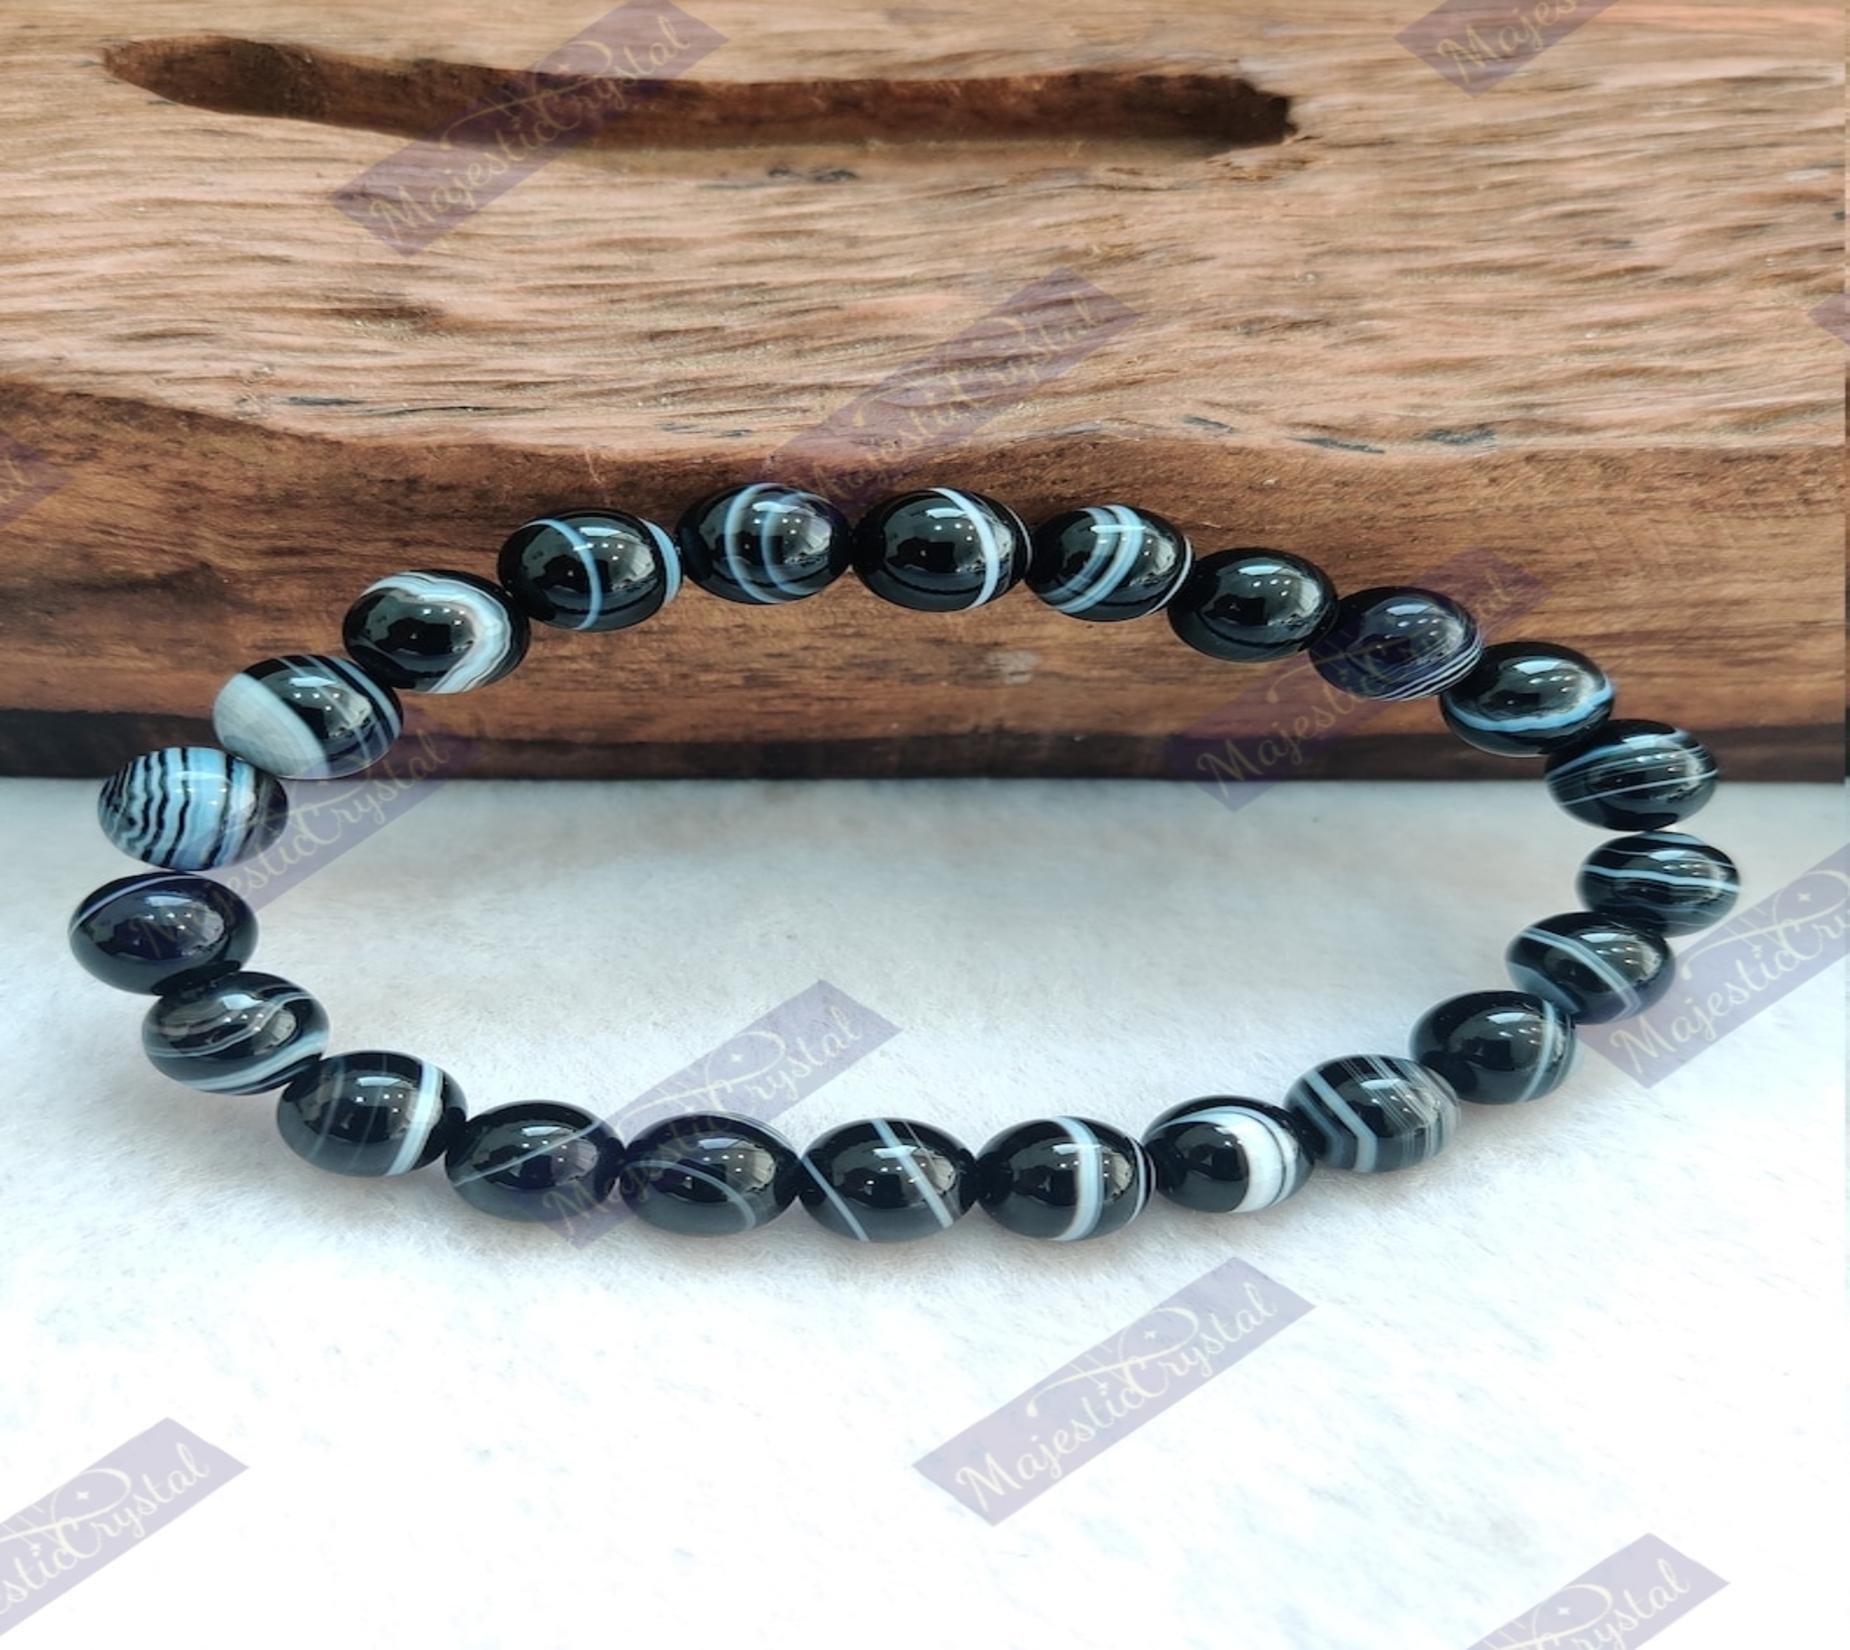
 Majestic Crystals Sulemani Beaded Bracelet || Finance, Protection & Solve Challenges
Type: Bracelets & Bangles
Brand: Majestic Crystals
Price: Rs. 749
 It is a shield against evil spirits, evil eye, tantric attacks, black magic and bad luck. If you aspire for rapid growth, success and divine protection, then you should resort to black colored agate onyx mala; It is capable of fulfilling all your wishes and making your efforts bear fruit. This mala is blessed by Lord Shiva and the planet Rahu and its magical results are quickly visible in the life of the wearer.